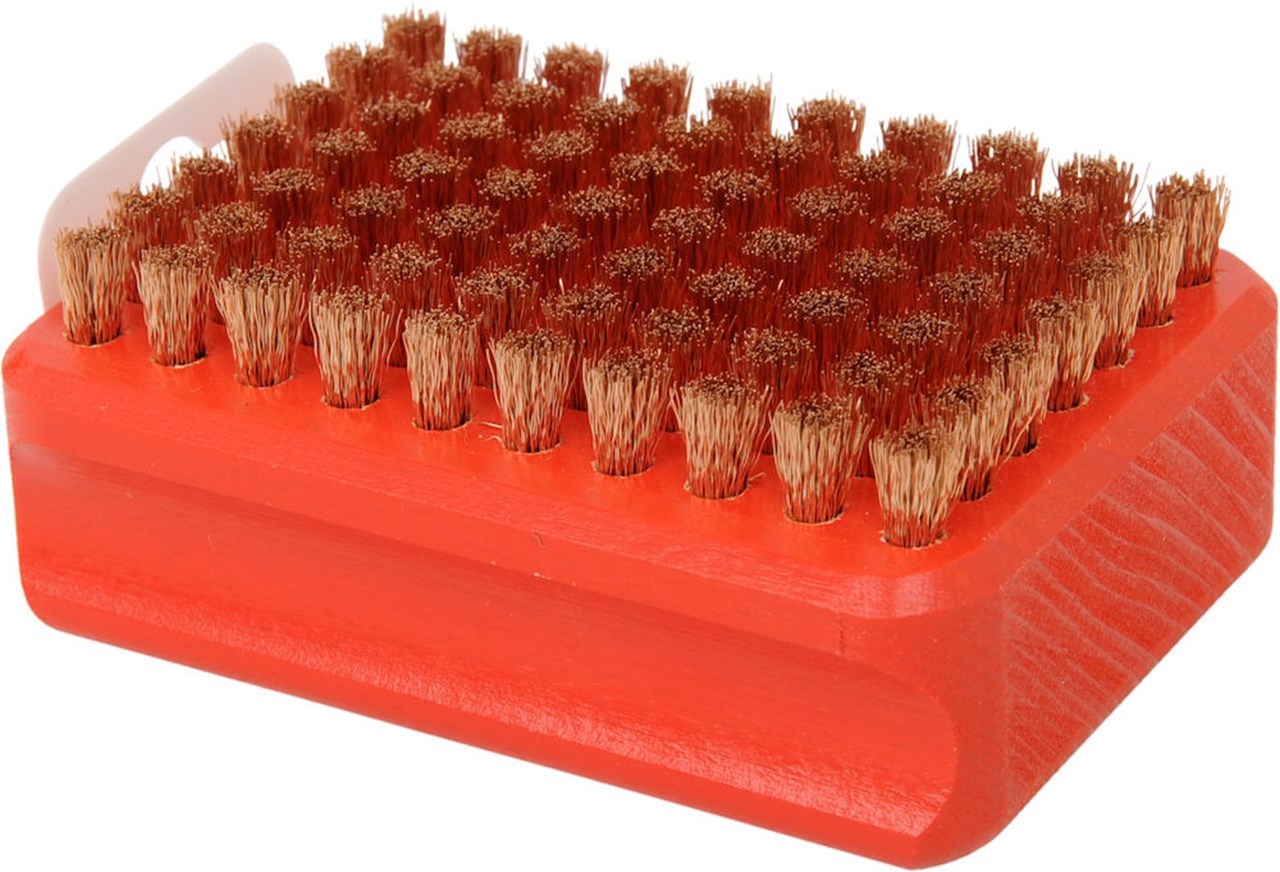
SWIX Medium coarse bronze first wax brush T0162SB
Lille børste med bronze hår Bronze børste Til børstning af voks Handy size
Brand: Swix
Category: Sporting Goods > Outdoor Recreation > Winter Sports & Activities > Skiing & Snowboarding > Ski & Snowboard Tuning Tools > Ski & Snowboard Brushes